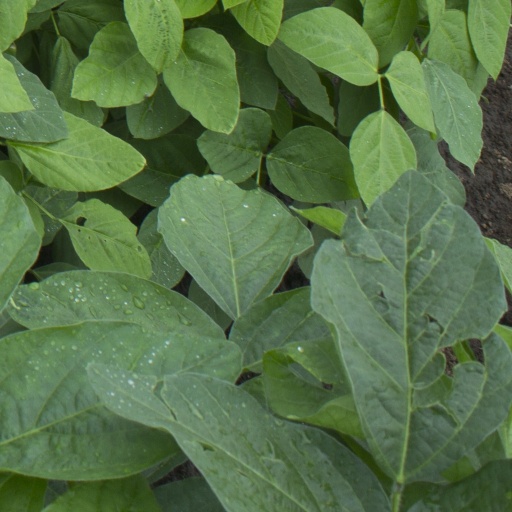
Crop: soybean